Bridge Valley Bridge

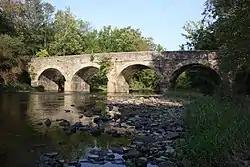
Bridge Valley Bridge, September 2012

Bridge Valley Bridge, also known as Pettit's Bridge and Eight-Arch Bridge, is an historic stone arch bridge located in Warwick Township, Bucks County, Pennsylvania, United States. It crosses Neshaminy Creek. It is eight spans, each 27 feet long, and was constructed in 1804. It is constructed of ashlar stone with rubble and dirt infill. It remained in vehicular use until 1970.